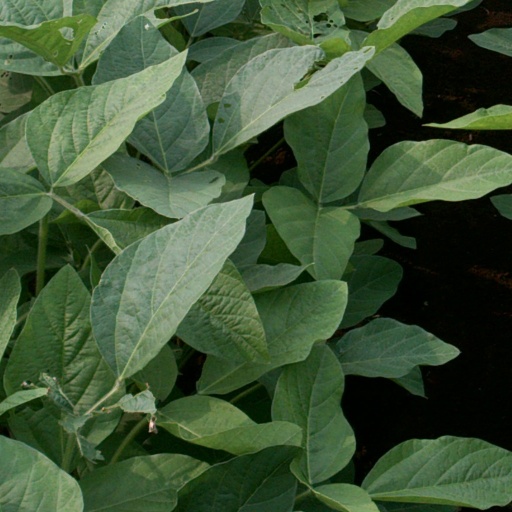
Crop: soybean